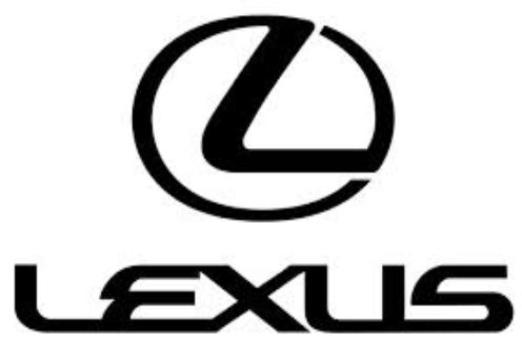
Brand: lexus-1
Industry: Transportation